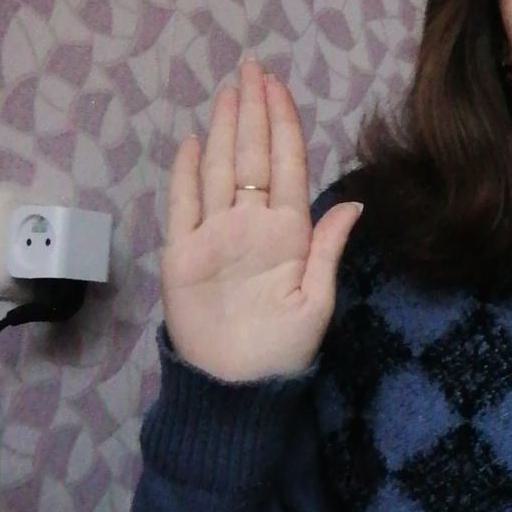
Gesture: stop